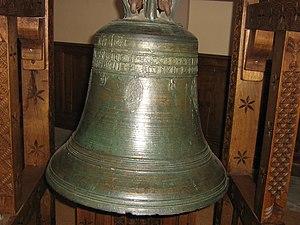
Image de Saint-Sorlin-de-Morestel.
Saint-Sorlin-de-Morestel est une commune française située dans le département de l'Isère en région Auvergne-Rhône-Alpes.